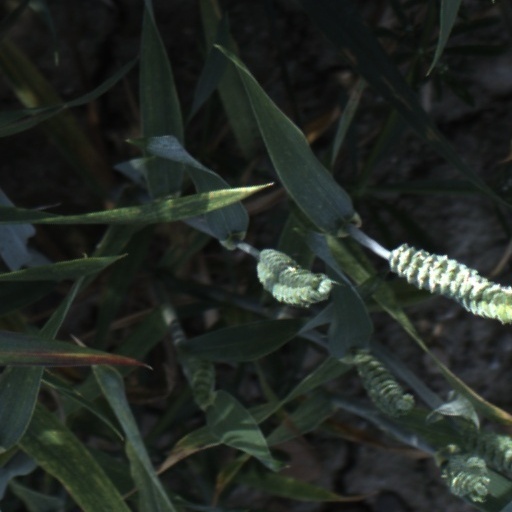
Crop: wheat